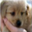
Label: dog